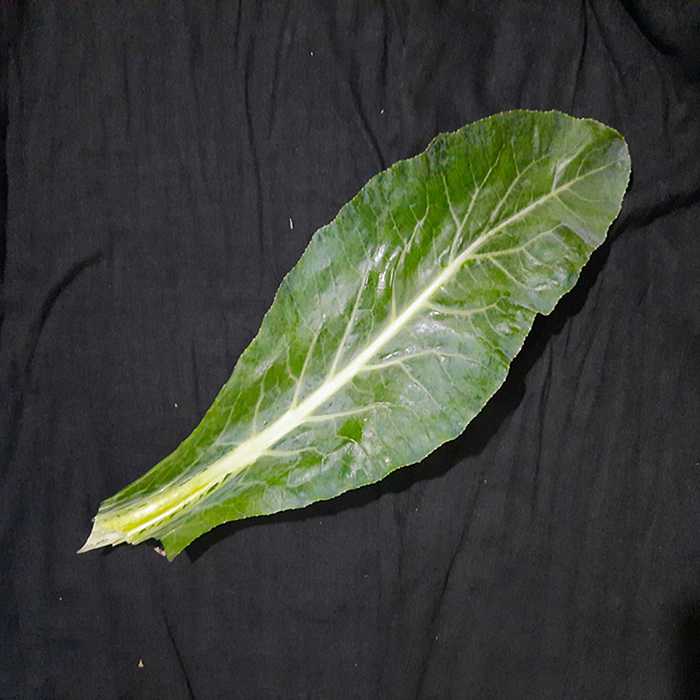
Plant: Cauliflower
Label: Fresh leaf